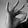
ASL letter: F